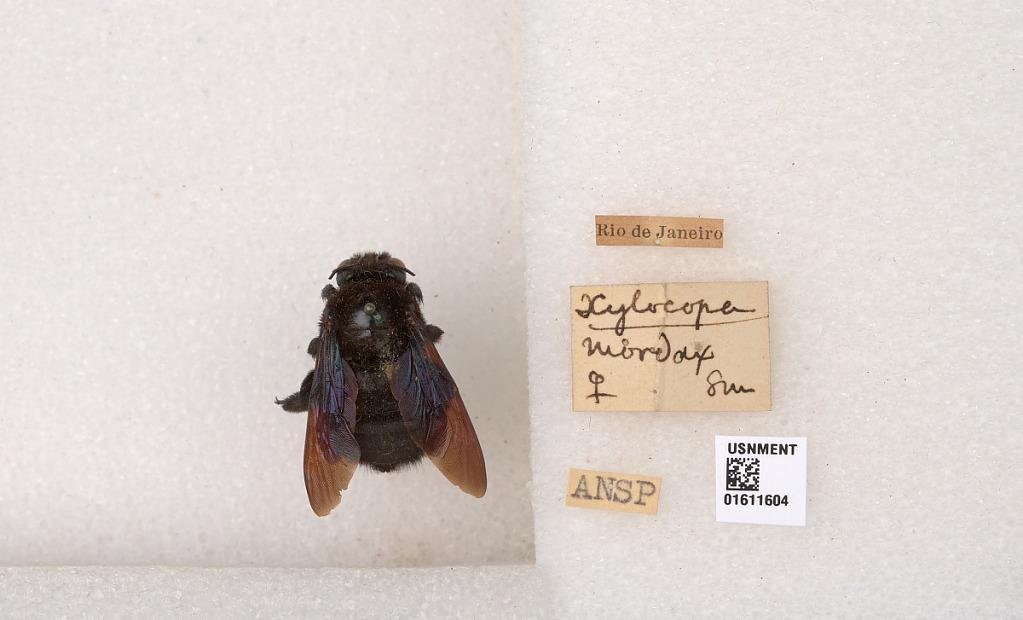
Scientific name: Xylocopa
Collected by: P. Biolley
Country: Brazil
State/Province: Rio de Janeiro
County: Rio de Janeiro
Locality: Rio de Janeiro